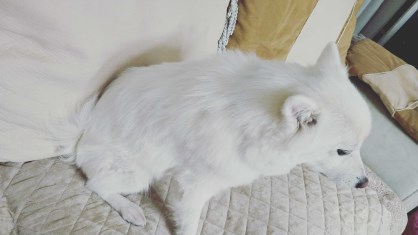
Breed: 253-n000107-Japanese_Spitzes